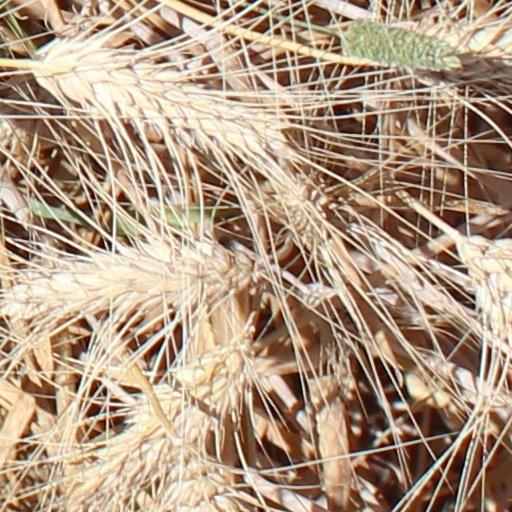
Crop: wheat